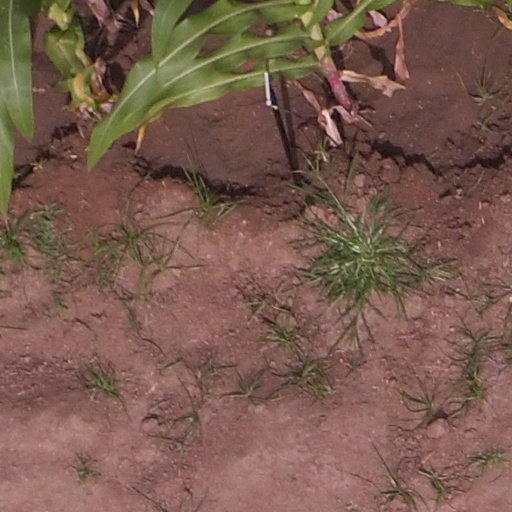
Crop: maize; corn